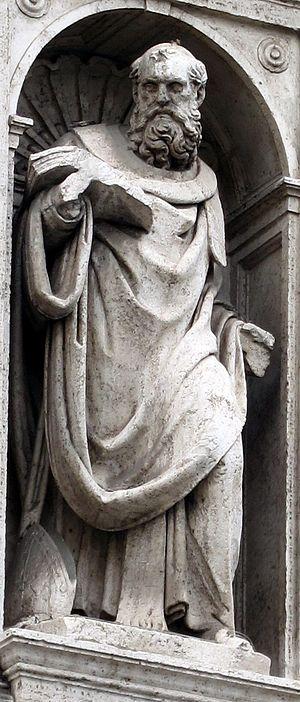
Épaphras est un compagnon de Paul de Tarse, mentionné dans l'Épître aux Colossiens. Institué évêque de Colosses, il aurait également poursuivi son activité apostolique dans les villes de Laodicée et d'Hiérapolis.